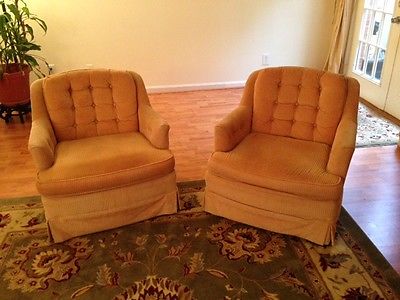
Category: chair